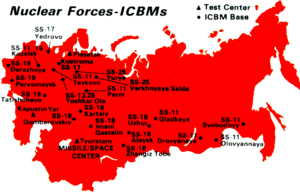
L'arsenal nucléaire de la Russie est l'unique héritier de l'arsenal nucléaire de l'Union soviétique.
Les forces des fusées stratégiques de la fédération de Russie, en abrégé RVSN, sont la composante terre de la dissuasion nucléaire russe.
L'histoire militaire de l'Union soviétique a commencé avec la révolution d'Octobre de 1917 qui a porté les bolcheviques au pouvoir. Le nouveau gouvernement de la RSFS de Russie a créé l'Armée rouge des ouvriers et paysans, sous le contrôle très étroit du Parti communiste, pour défendre la révolution au cours de la guerre civile russe, se terminant par la proclamation de l'URSS en décembre 1922.